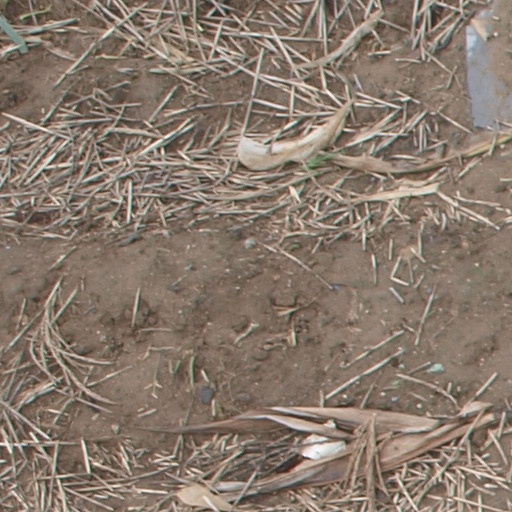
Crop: maize; corn